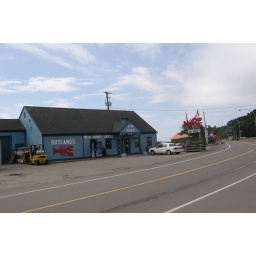
A fish market in Alma on the Bay of Fundy in New Brunswick, Canada.